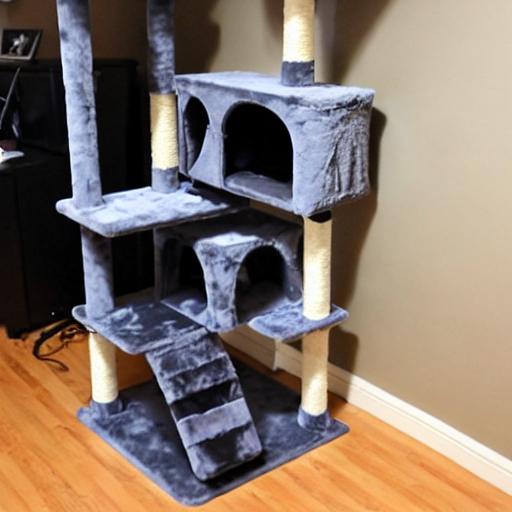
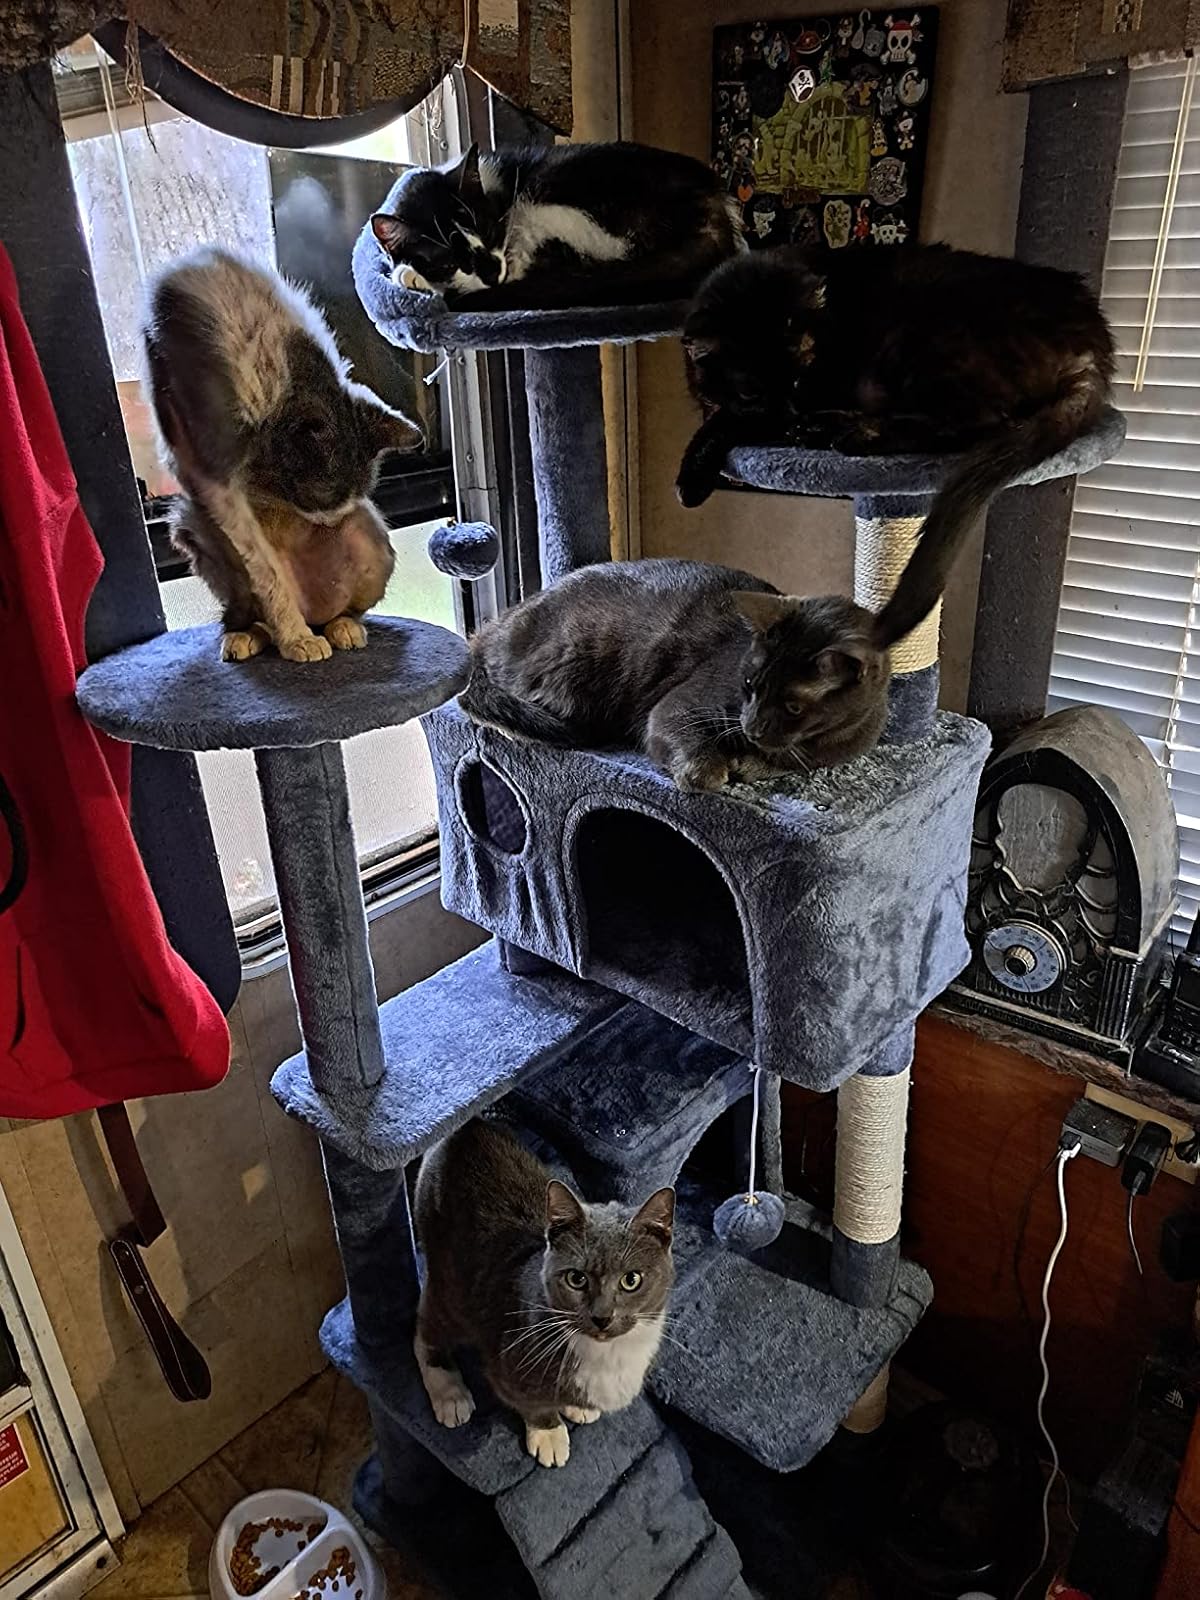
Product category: items_cat tree
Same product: no